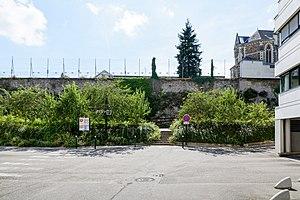
Vestiges des fortifications Mercœur, 25 rue Paul-Bellamy (impasse de la Courtine). (Nantes, Loire-Atlantique, Pays de la Loire, France)
La rue Paul-Bellamy est, avec 1,7 km, l'une des artères les plus longues de Nantes, située dans les quartiers Hauts-Pavés - Saint-Félix et celui du centre-ville. Il s'agit d'un tronçon de la RN 137 qui relie Saint-Malo à Bordeaux.